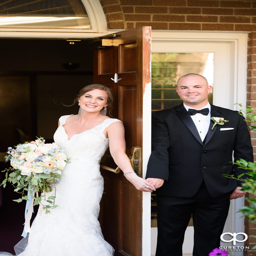
person and groom on each side of a door .